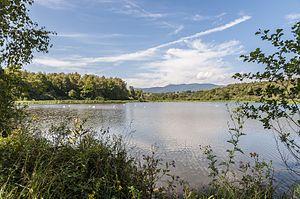
L'étang de la Véronne est un vaste plan d'eau exclusivement dédié à la pêche.
Un étang est une étendue d'eau stagnante, située dans une cuvette naturelle résultant de l'imperméabilité du sol ou dans une cuvette imperméable creusée par l'homme, l'étang est délimité à l'intérieur des terres. Le mot étang est employé en Belgique pour désigner une mare.